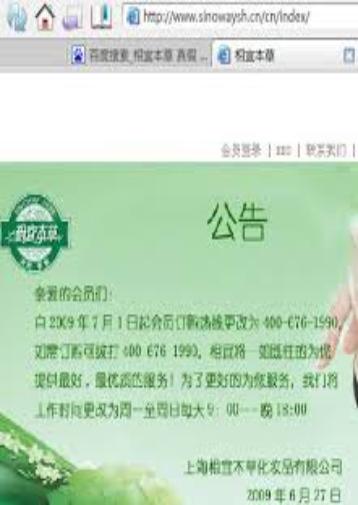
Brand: INOHERB-1
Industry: Necessities